Emma Bonino

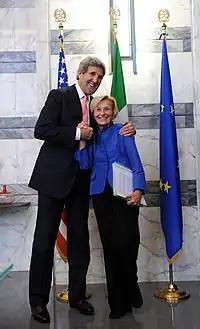
Bonino with the U.S. Secretary of State John Kerry, before their meeting in Rome

In June 1999, she obtained a historic percentage of votes (8.5%) in the European elections (vs. the usual 2–3% that Radicals got in the previous and subsequent elections). Her list (Lista Bonino) won seven of 78 Italian seats in this election.